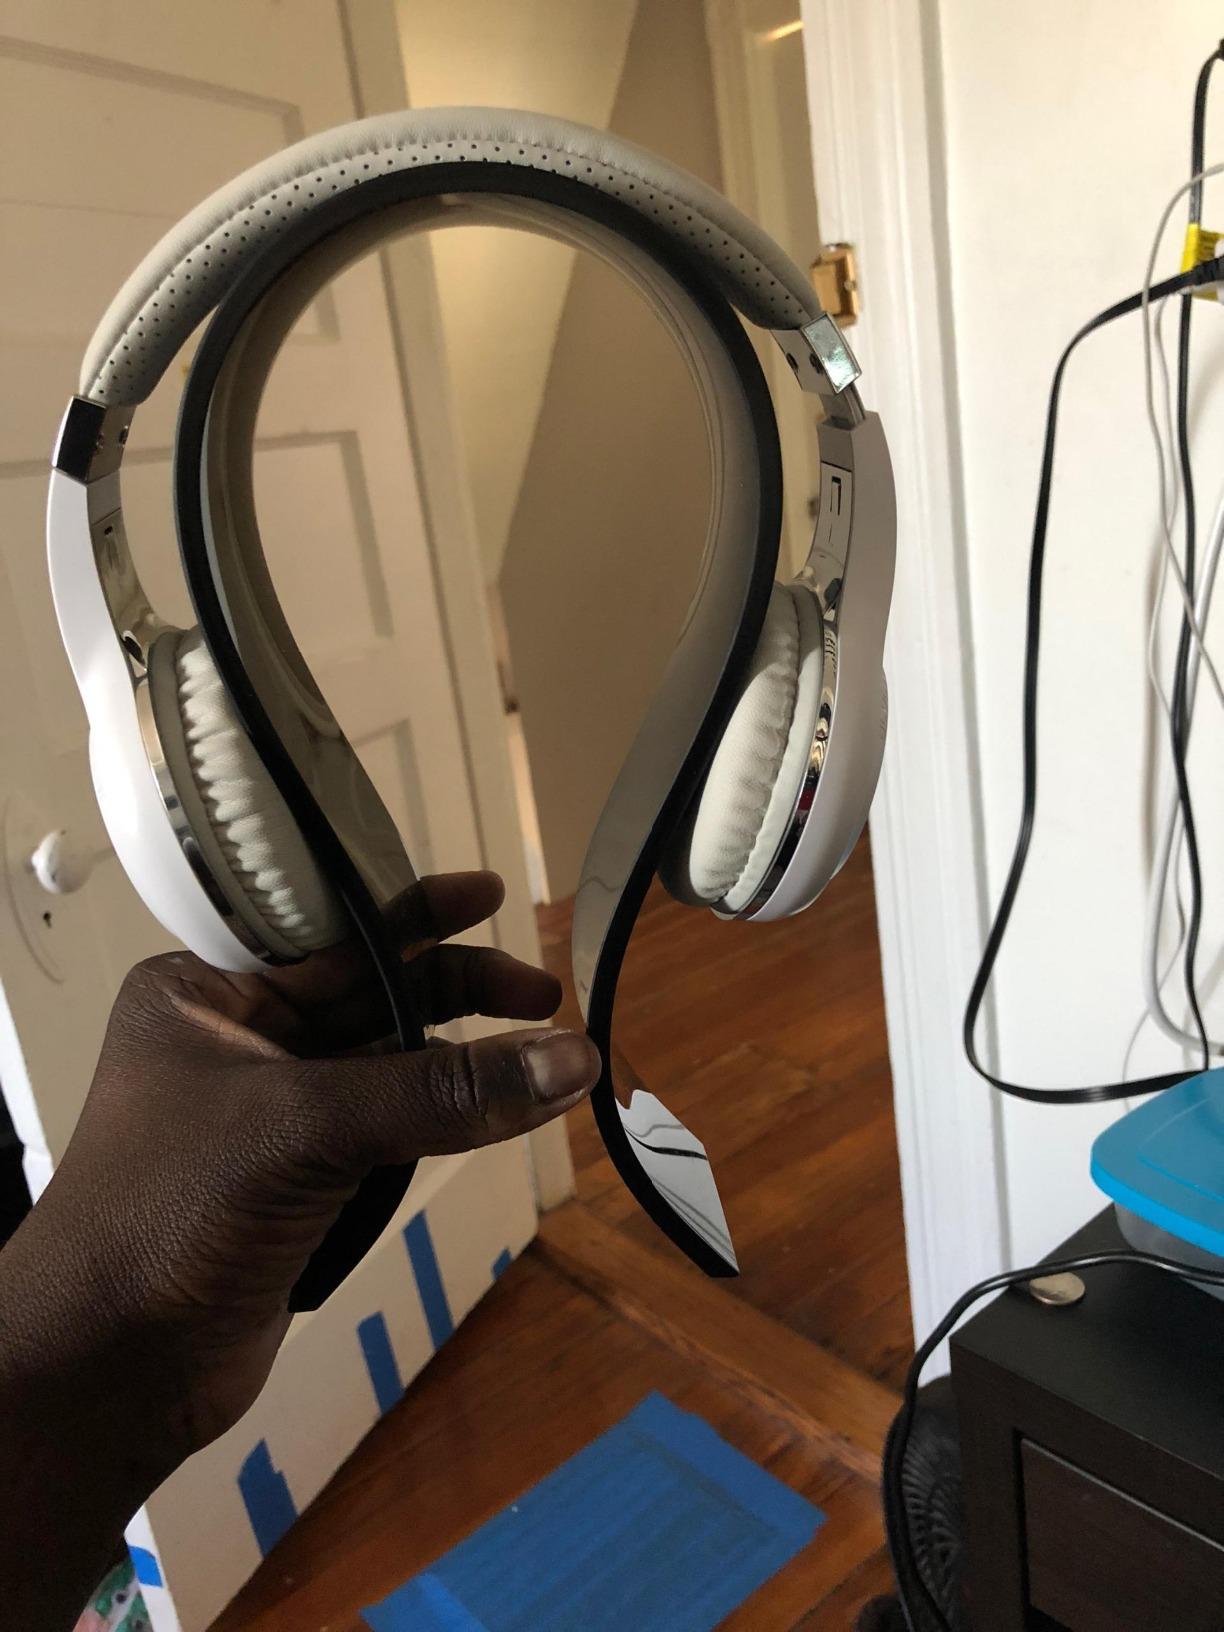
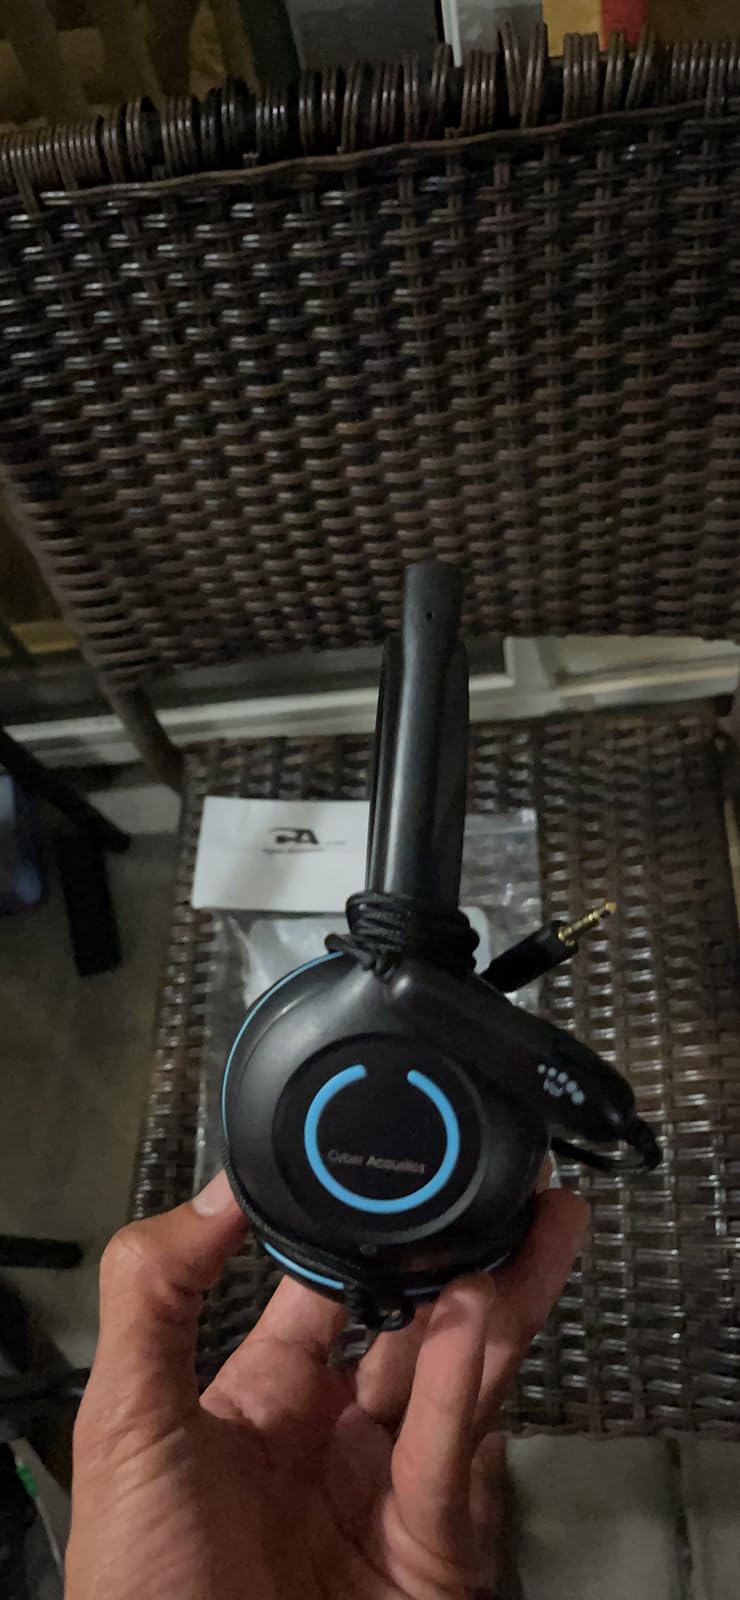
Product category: headphones
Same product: no